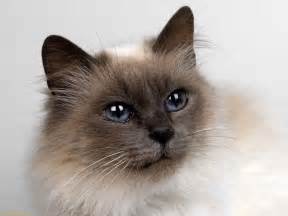
Label: gatto